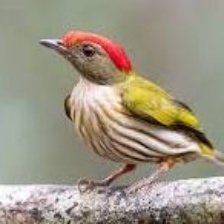
Species: STRIPPED MANAKIN
Scientific name: MACHAEROPTERUS REGULUS